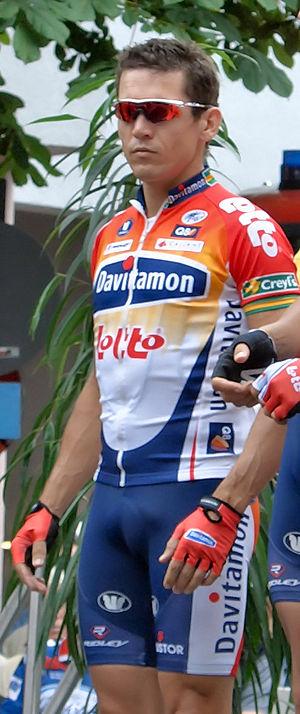
Robbie McEwen est un coureur cycliste australien né le 24 juin 1972 à Brisbane. Professionnel de 1996 à 2012, il est l'un des meilleurs sprinteurs des années 2000. Il a notamment remporté trois fois le maillot vert du Tour de France et 12 étapes de cette épreuve, ainsi que 12 étapes du Tour d'Italie. Il a également été trois fois champion d'Australie sur route, vice-champion du monde en 2002 et a gagné la Vattenfall Cyclassics 2008. Il détient le record de victoires sur Paris-Bruxelles, qu'il a gagné cinq fois. En 20 ans de cyclisme et 16 années de professionnalisme, il a remporté 210 succès dont plus de 130 chez les professionnels. Il prend sa retraite sportive à l'issue du Tour de Californie 2012 pour prendre une place dans l'encadrement de la formation Orica-GreenEDGE.